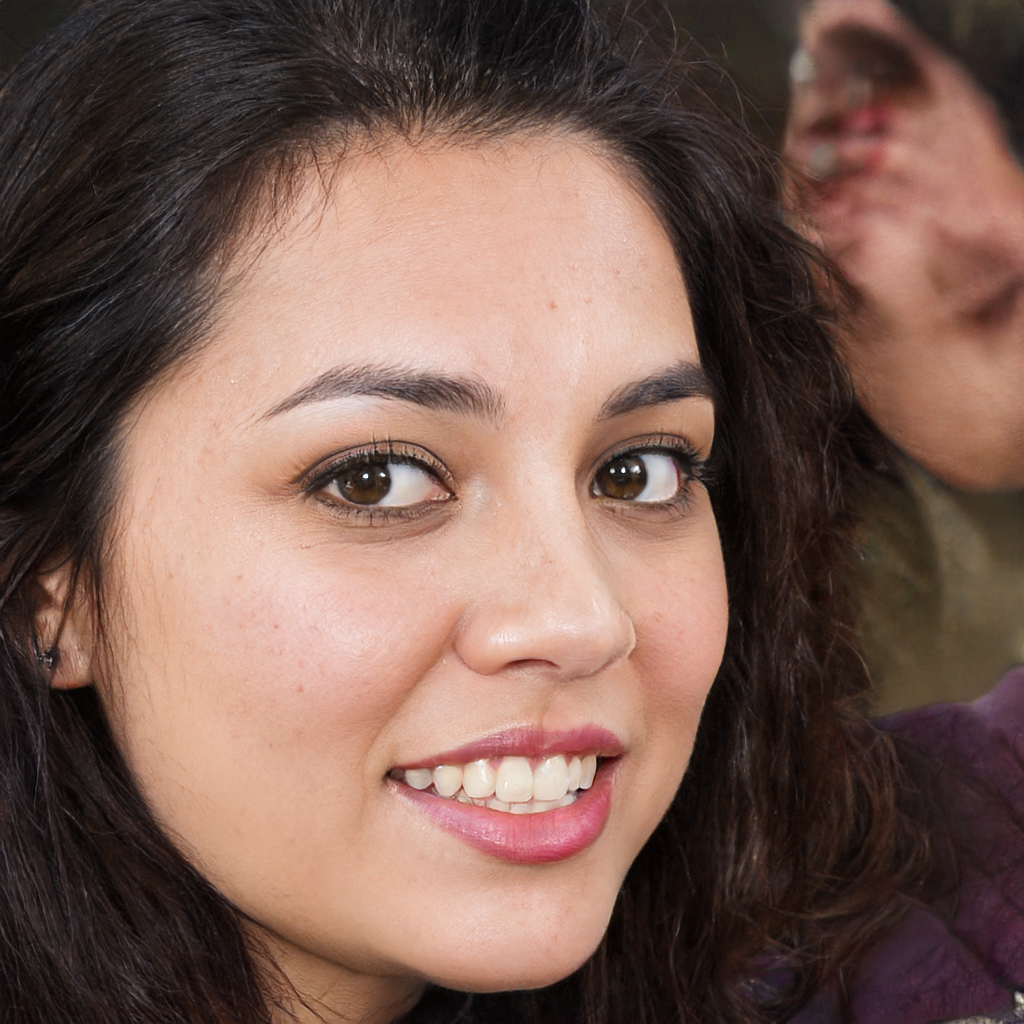
Gender: Female